Irakli Gruzinsky

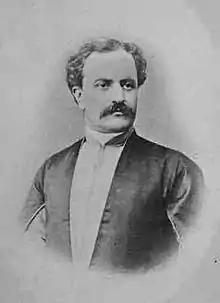

Irakli Gruzinsky ("Irakly Aleksandrovich Gruzinsky"; 18 August 1826 – 27 April 1882) was a Georgian prince belonging to the House of Bagrationi and a colonel in the Russian Imperial army. He was a grandson of Heraclius II, the penultimate king of Georgia, and the son of Prince Alexander, a staunch opponent of the Russian possession of Georgia.